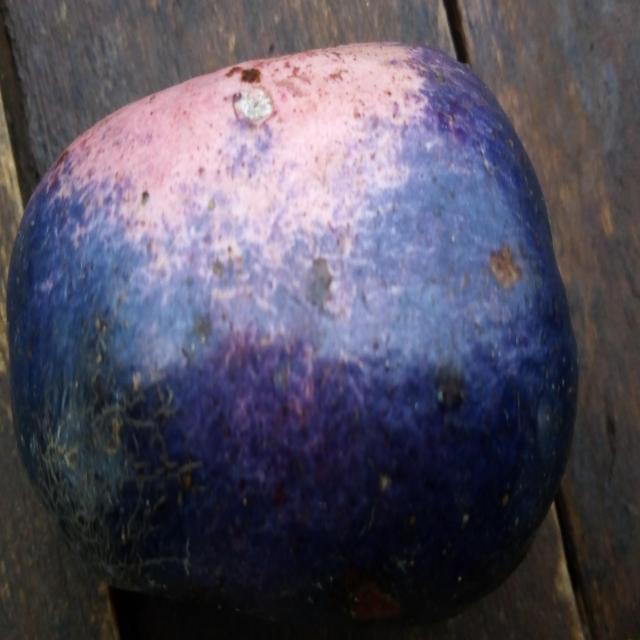
Plum grade: unripe